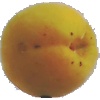
Label: Peach 2